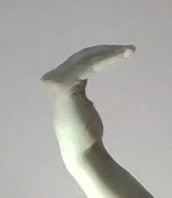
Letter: haa